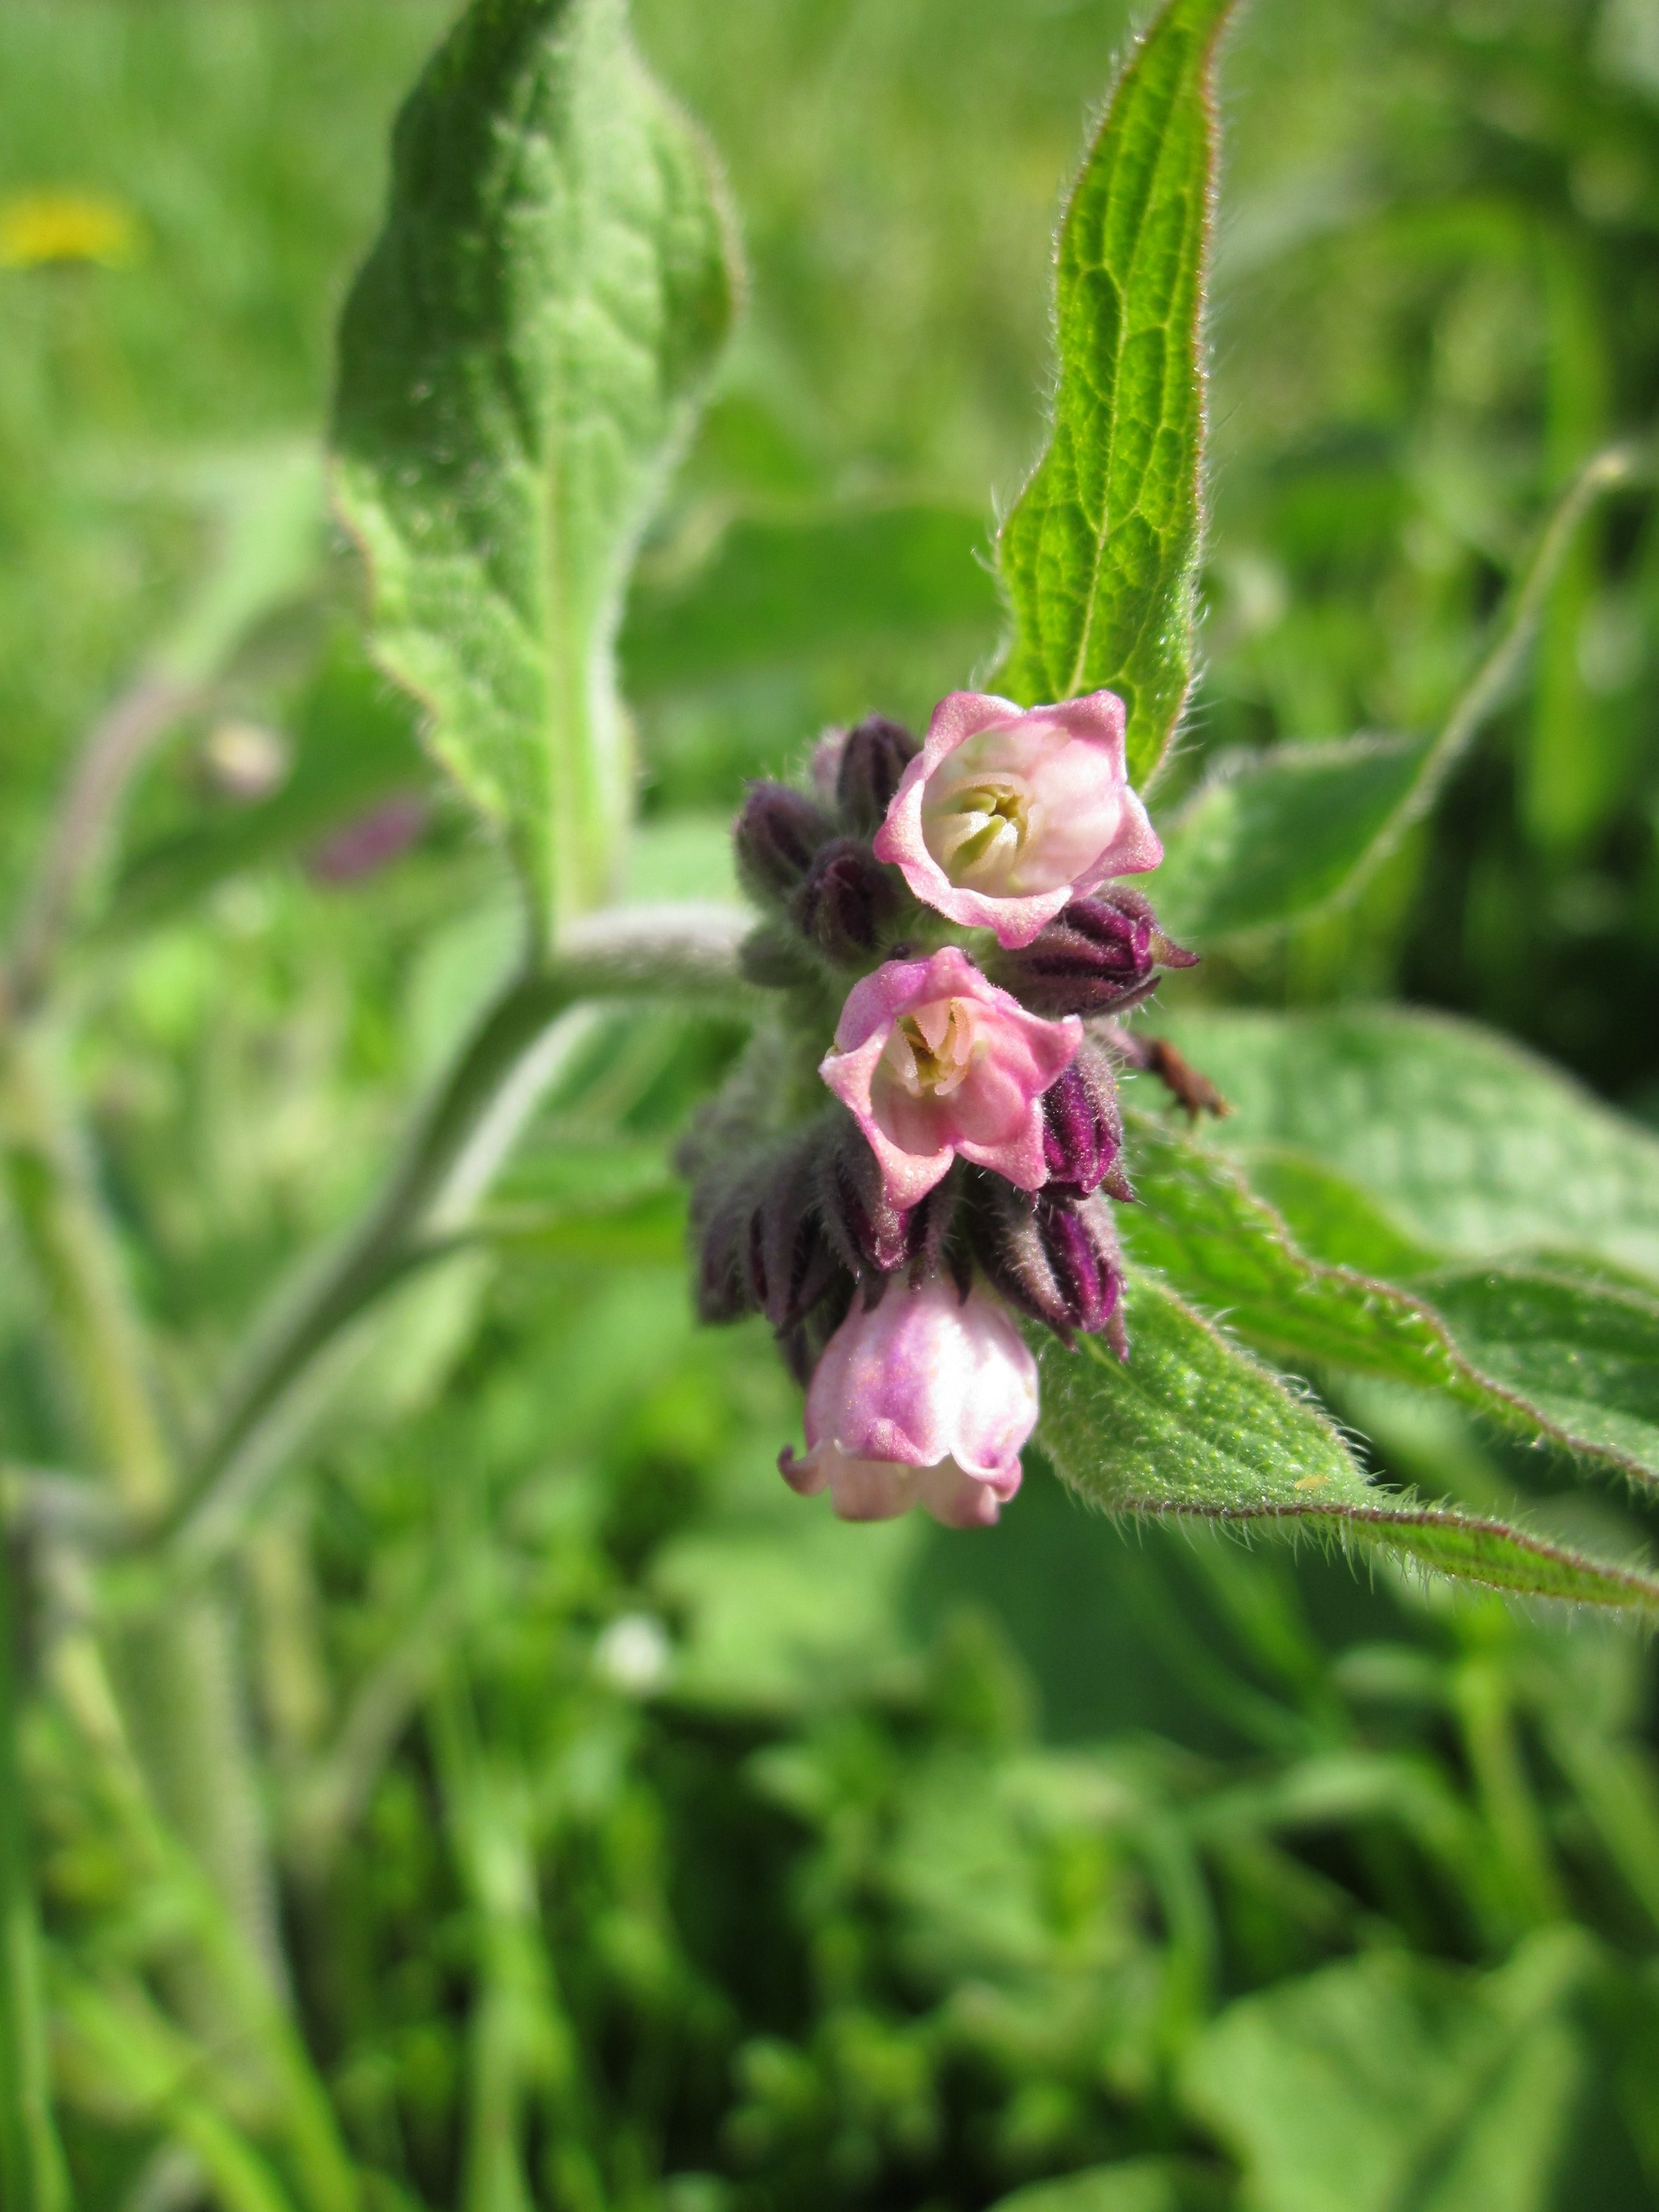
plant, flower, herb, produce, botany, blooming, flora, wildflower, species, macro photography, flowering plant, symphytum officinale, common comfrey, true comfrey, quaker comfrey, cultivated comfrey, boneset, knitbone, consound, slippery root, land plant